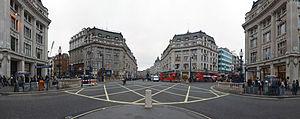
Oxford Circus est une place de la ville de Londres. C'est un important carrefour routier situé au croisement des rues Regent et Oxford Street.